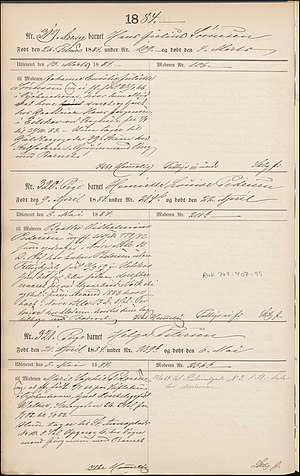
Helga Larsen
Udsætterprotokol fra Fødselsstiftelsen i København. Opslaget viser Helga Larsens udlevering til moderen.
Udsætterprotokol fra Fødselsstiftelsen
Helga Larsen var en dansk fagforeningskvinde og socialdemokrat. Hun var én af de fire kvinder, der som de første indvalgtes i det danske Folketing ved valget i 1918.